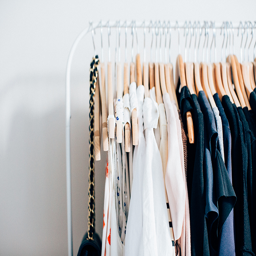
in a city basic and classic pieces are the key to wardrobe .